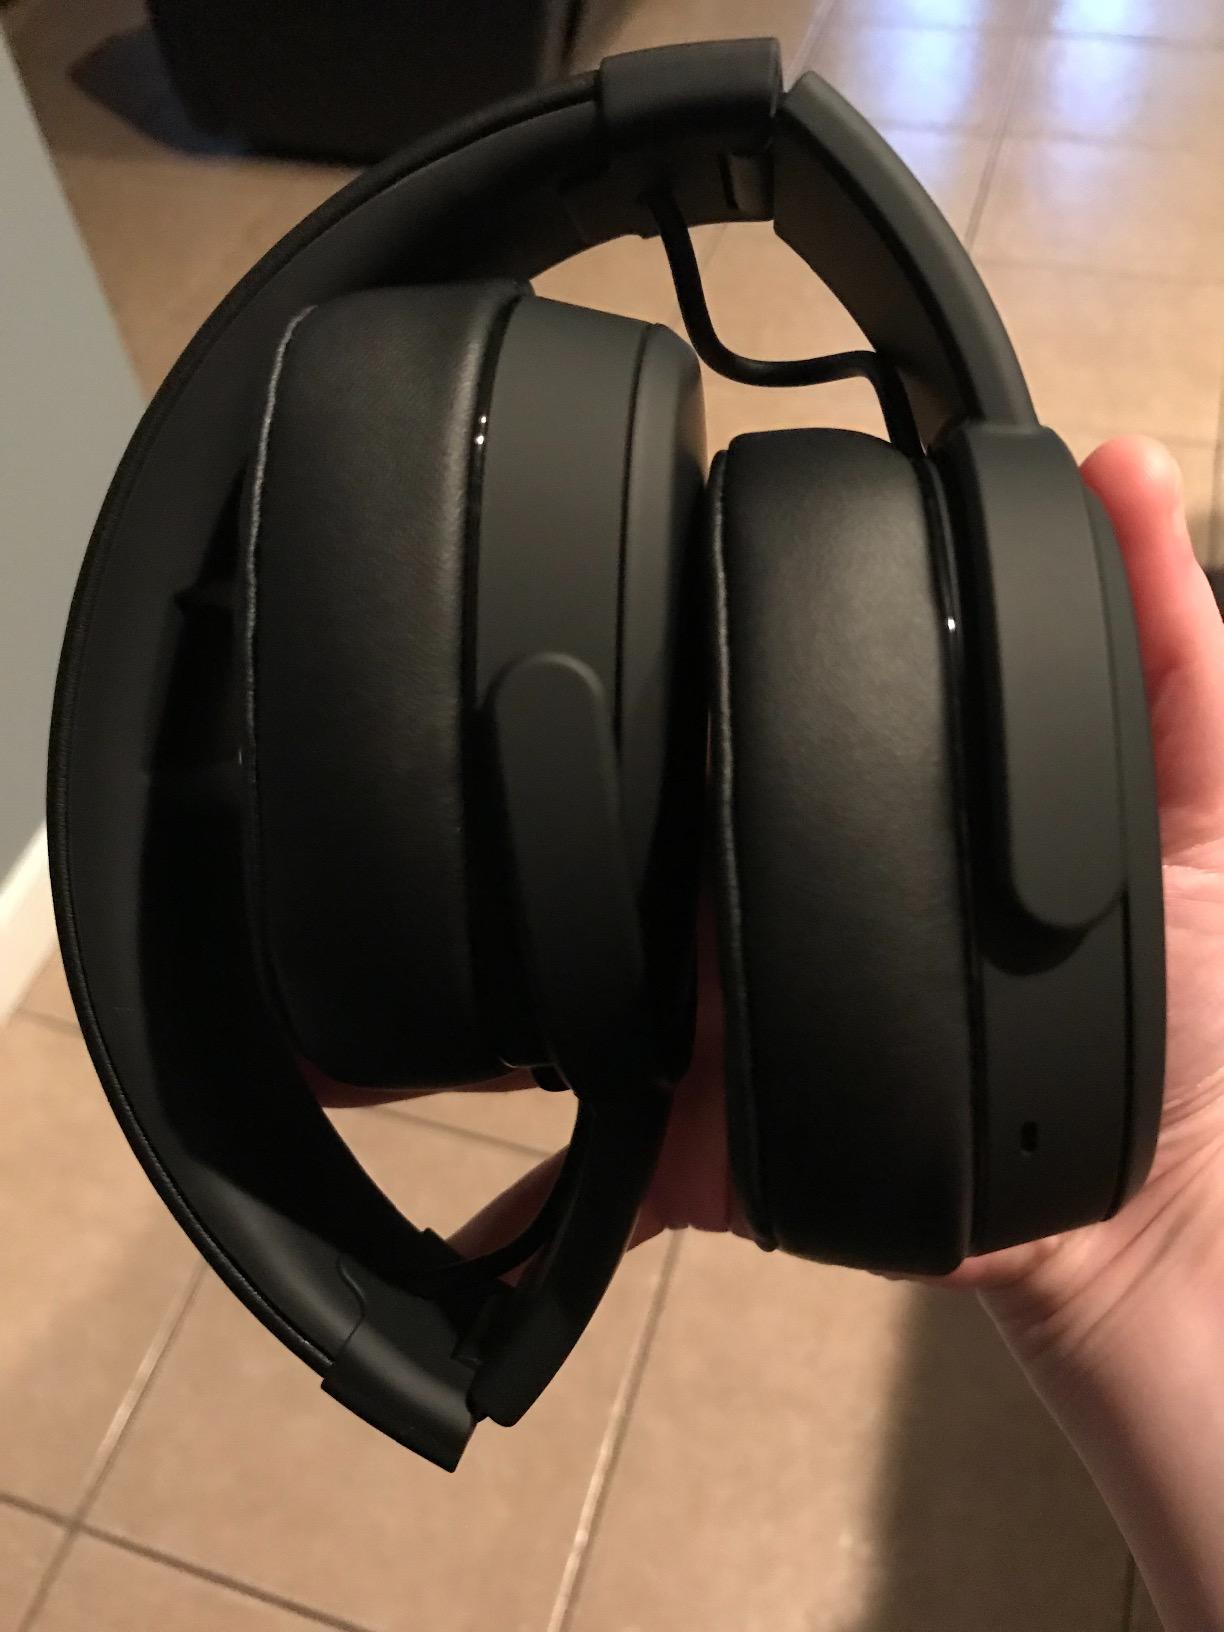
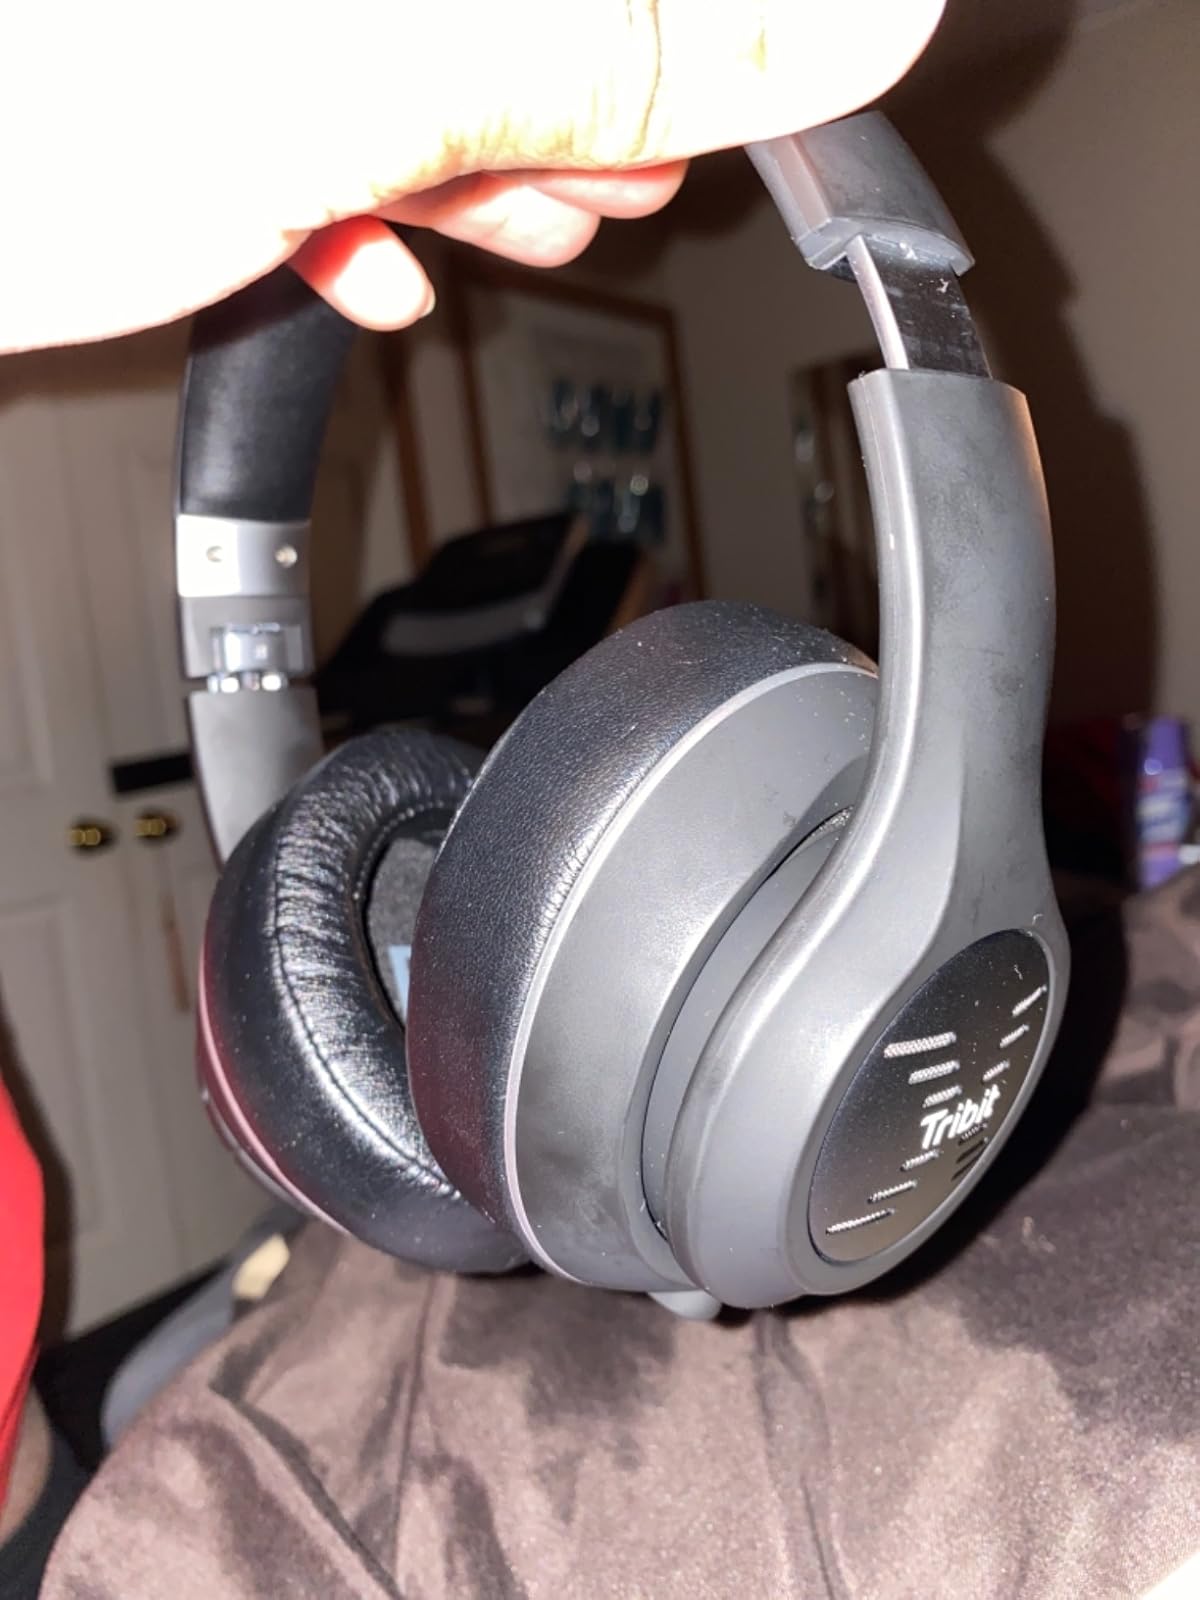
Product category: headphones
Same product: no